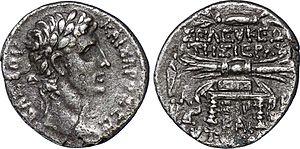
Séleucie de Piérie est une ville fondée par Séleucos Iᵉʳ Nicator en Syrie antique. Elle est aussi appelé Séleucie sur l'Oronte.